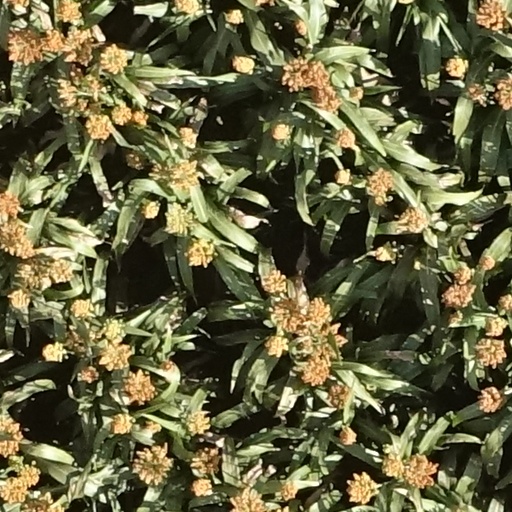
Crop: sorghum